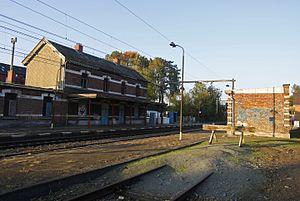
Gare de Hennuyères, ligne 96, de Bruxelles-Midi à Quévy (frontière), située à Hennuyères sur le territoire de la ville de Braine-le-Comte dans la province de Hainaut en région wallonne
La ligne S2 du RER bruxellois, plus simplement nommée S2, est une ligne de train de l'offre ferroviaire suburbaine à Bruxelles, étape du projet Réseau express régional bruxellois, elle traverse Bruxelles sur un axe Sud-Nord : Braine-le-Comte - Bruxelles - Louvain.
La ligne S2 du RER bruxellois, plus simplement nommée S2, est une ligne de train de l'offre ferroviaire suburbaine à Bruxelles, étape du projet Réseau express régional bruxellois, elle traverse Bruxelles sur un axe Sud-Nord : Braine-le-Comte - Bruxelles - Louvain.
La gare de Hennuyères est une gare ferroviaire belge de la ligne 96, de Bruxelles-Midi à Quévy, située à Hennuyères sur le territoire de la ville de Braine-le-Comte dans la province de Hainaut en région wallonne.